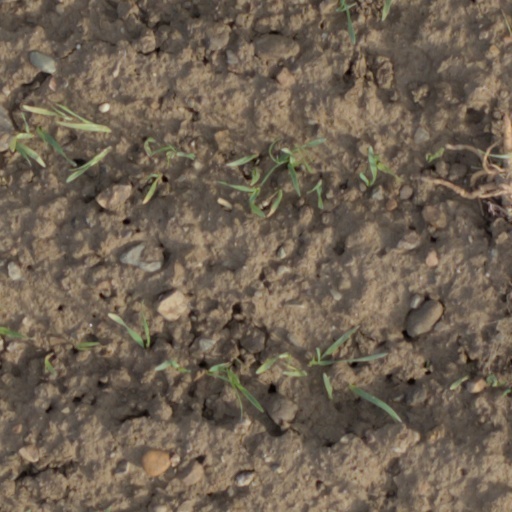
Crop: wheat